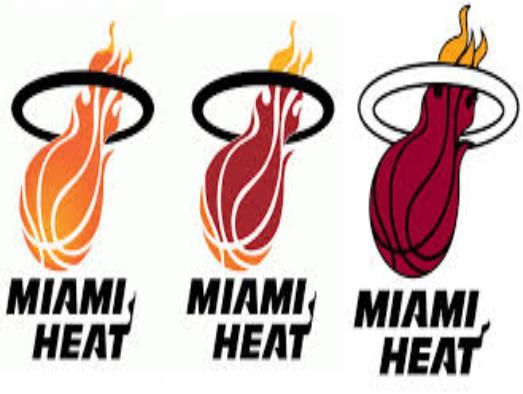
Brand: Heat-1
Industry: Clothes